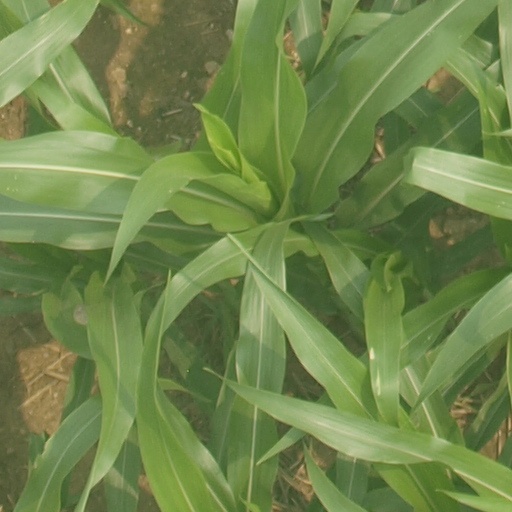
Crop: maize; corn